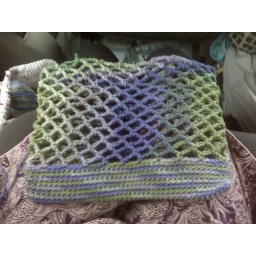
i almost finished this bag in the car - it was awesome.